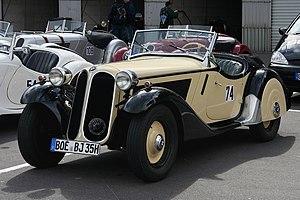
La BMW 319 est un modèle du constructeur automobile allemand BMW, construite entre 1935 et 1937.